Narita Line

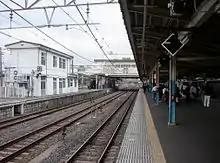
Narita Station in May 2005

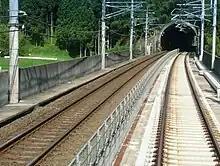
The Airport branch line (left) running alongside the gauge Keisei Sky Access Line (right) in July 2010

"Narita Express" trains travel on the Narita Line but stop only at Narita Airport Terminal 2·3 and Narita Airport Terminal 1 stations, except during morning and evening rush hours when some trains stop at Narita Station.